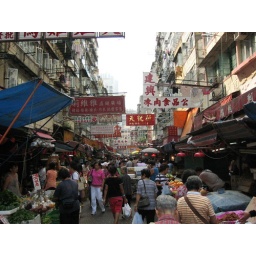
A 'wet' market is a street market specialising in fruit and vegetables. This one was in the narrow streets of Kowloon.